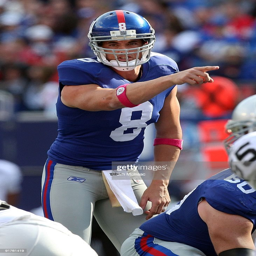
american football player # calls a play against sports team .